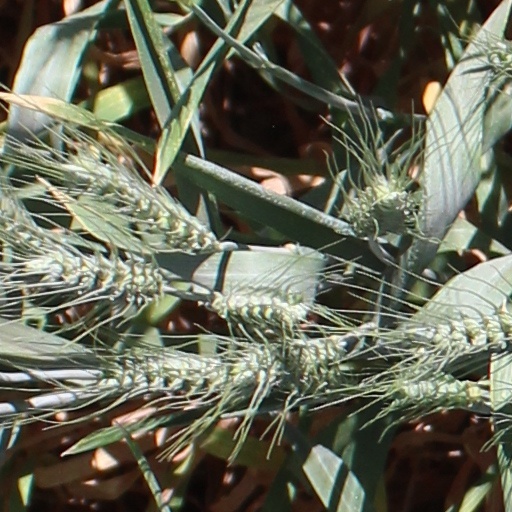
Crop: wheat